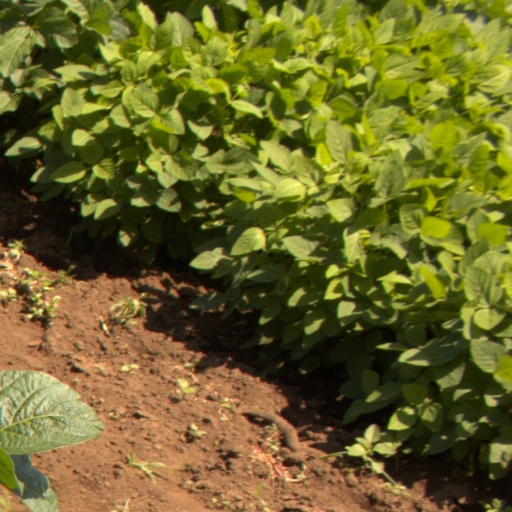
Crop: soybean